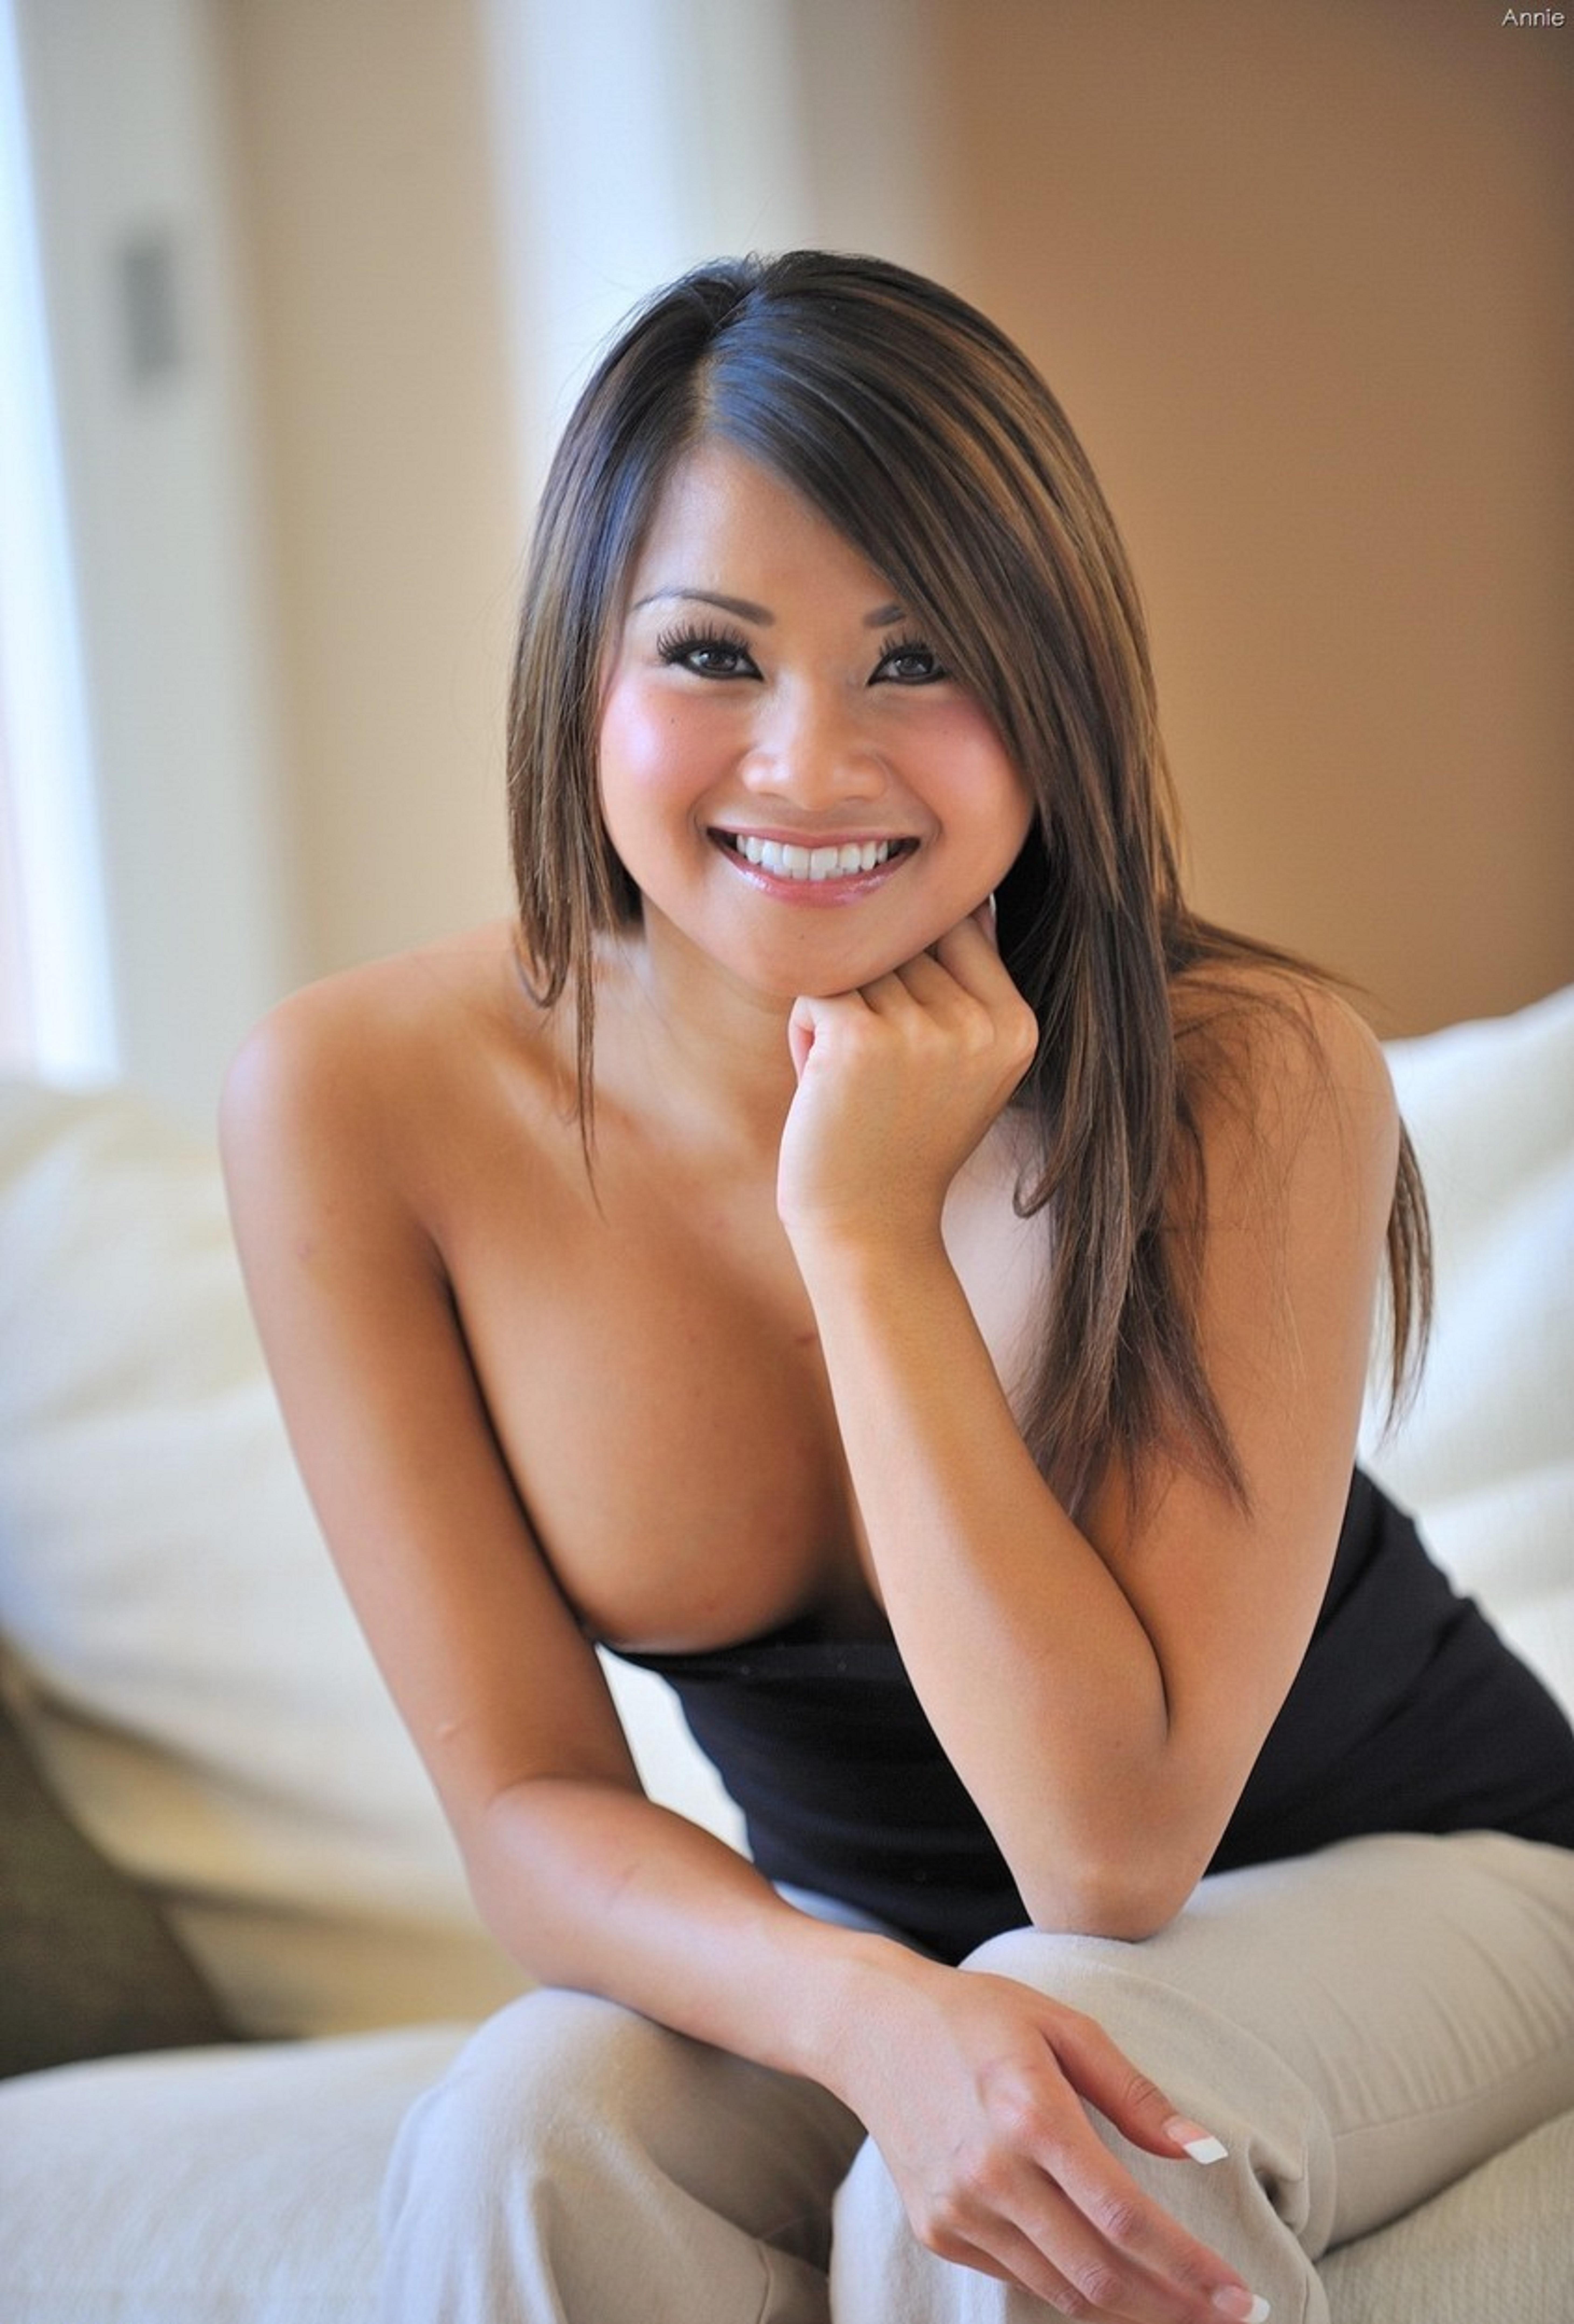
woman, smile, joint, skin, shoulder, facial expression, leg, muscle, comfort, flash photography, neck, happy, thigh, gesture, dress, finger, elbow, waist, knee, eyelash, black hair, abdomen, human leg, long hair, fashion model, thumb, wrist, chest, event, brown hair, sitting, layered hair, jewellery, formal wear, art model, linens, nail, japanese idol, necklace, laugh, portrait photography, photo shoot